Juan Vázquez de Mella

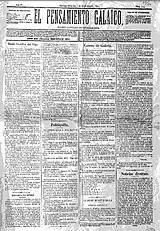
""

Juan was orphaned by his militantly Liberal father when entering the teenage period; despite Carlist antecedents among his paternal uncles, there is neither any indication that he inherited Traditionalist outlook along the family line. Scholars tend rather to suspect that the young Vázquez de Mella embraced it during the academic period. For some time he served as secretary to professor José Fernández Sánchez, an acquaintance of Marcelino Menéndez y Pelayo; de Mella had access to their lengthy correspondence and was exposed to the doctrine. He left the university already as a Traditionalist; unlike most Carlists, he espoused the concept not by means of inheritance or intuition, but as a result of intellectual speculation. In the early 1880s he was first noted in public realm as an orator in the compostelan Ateneo and in Academia Católica de Santiago.